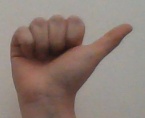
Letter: dhad